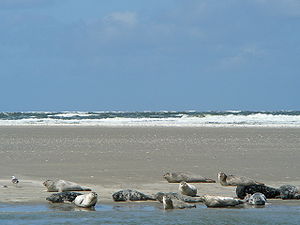
Kachelotplate
Kachelotplate er et Højsand, beliggende i den nierdersaksiske del af Nordsøen, det er kun muligt at nå den pr. båd. Allerede i 1840 fremgår den af et landkort fra regionen. Den befinder sig cirka fem kilometer sydvest for øen Juist, cirka tre kilometer vest for fugleøen Memmert og omkring syv kilometer nordøst for øen Borkum.